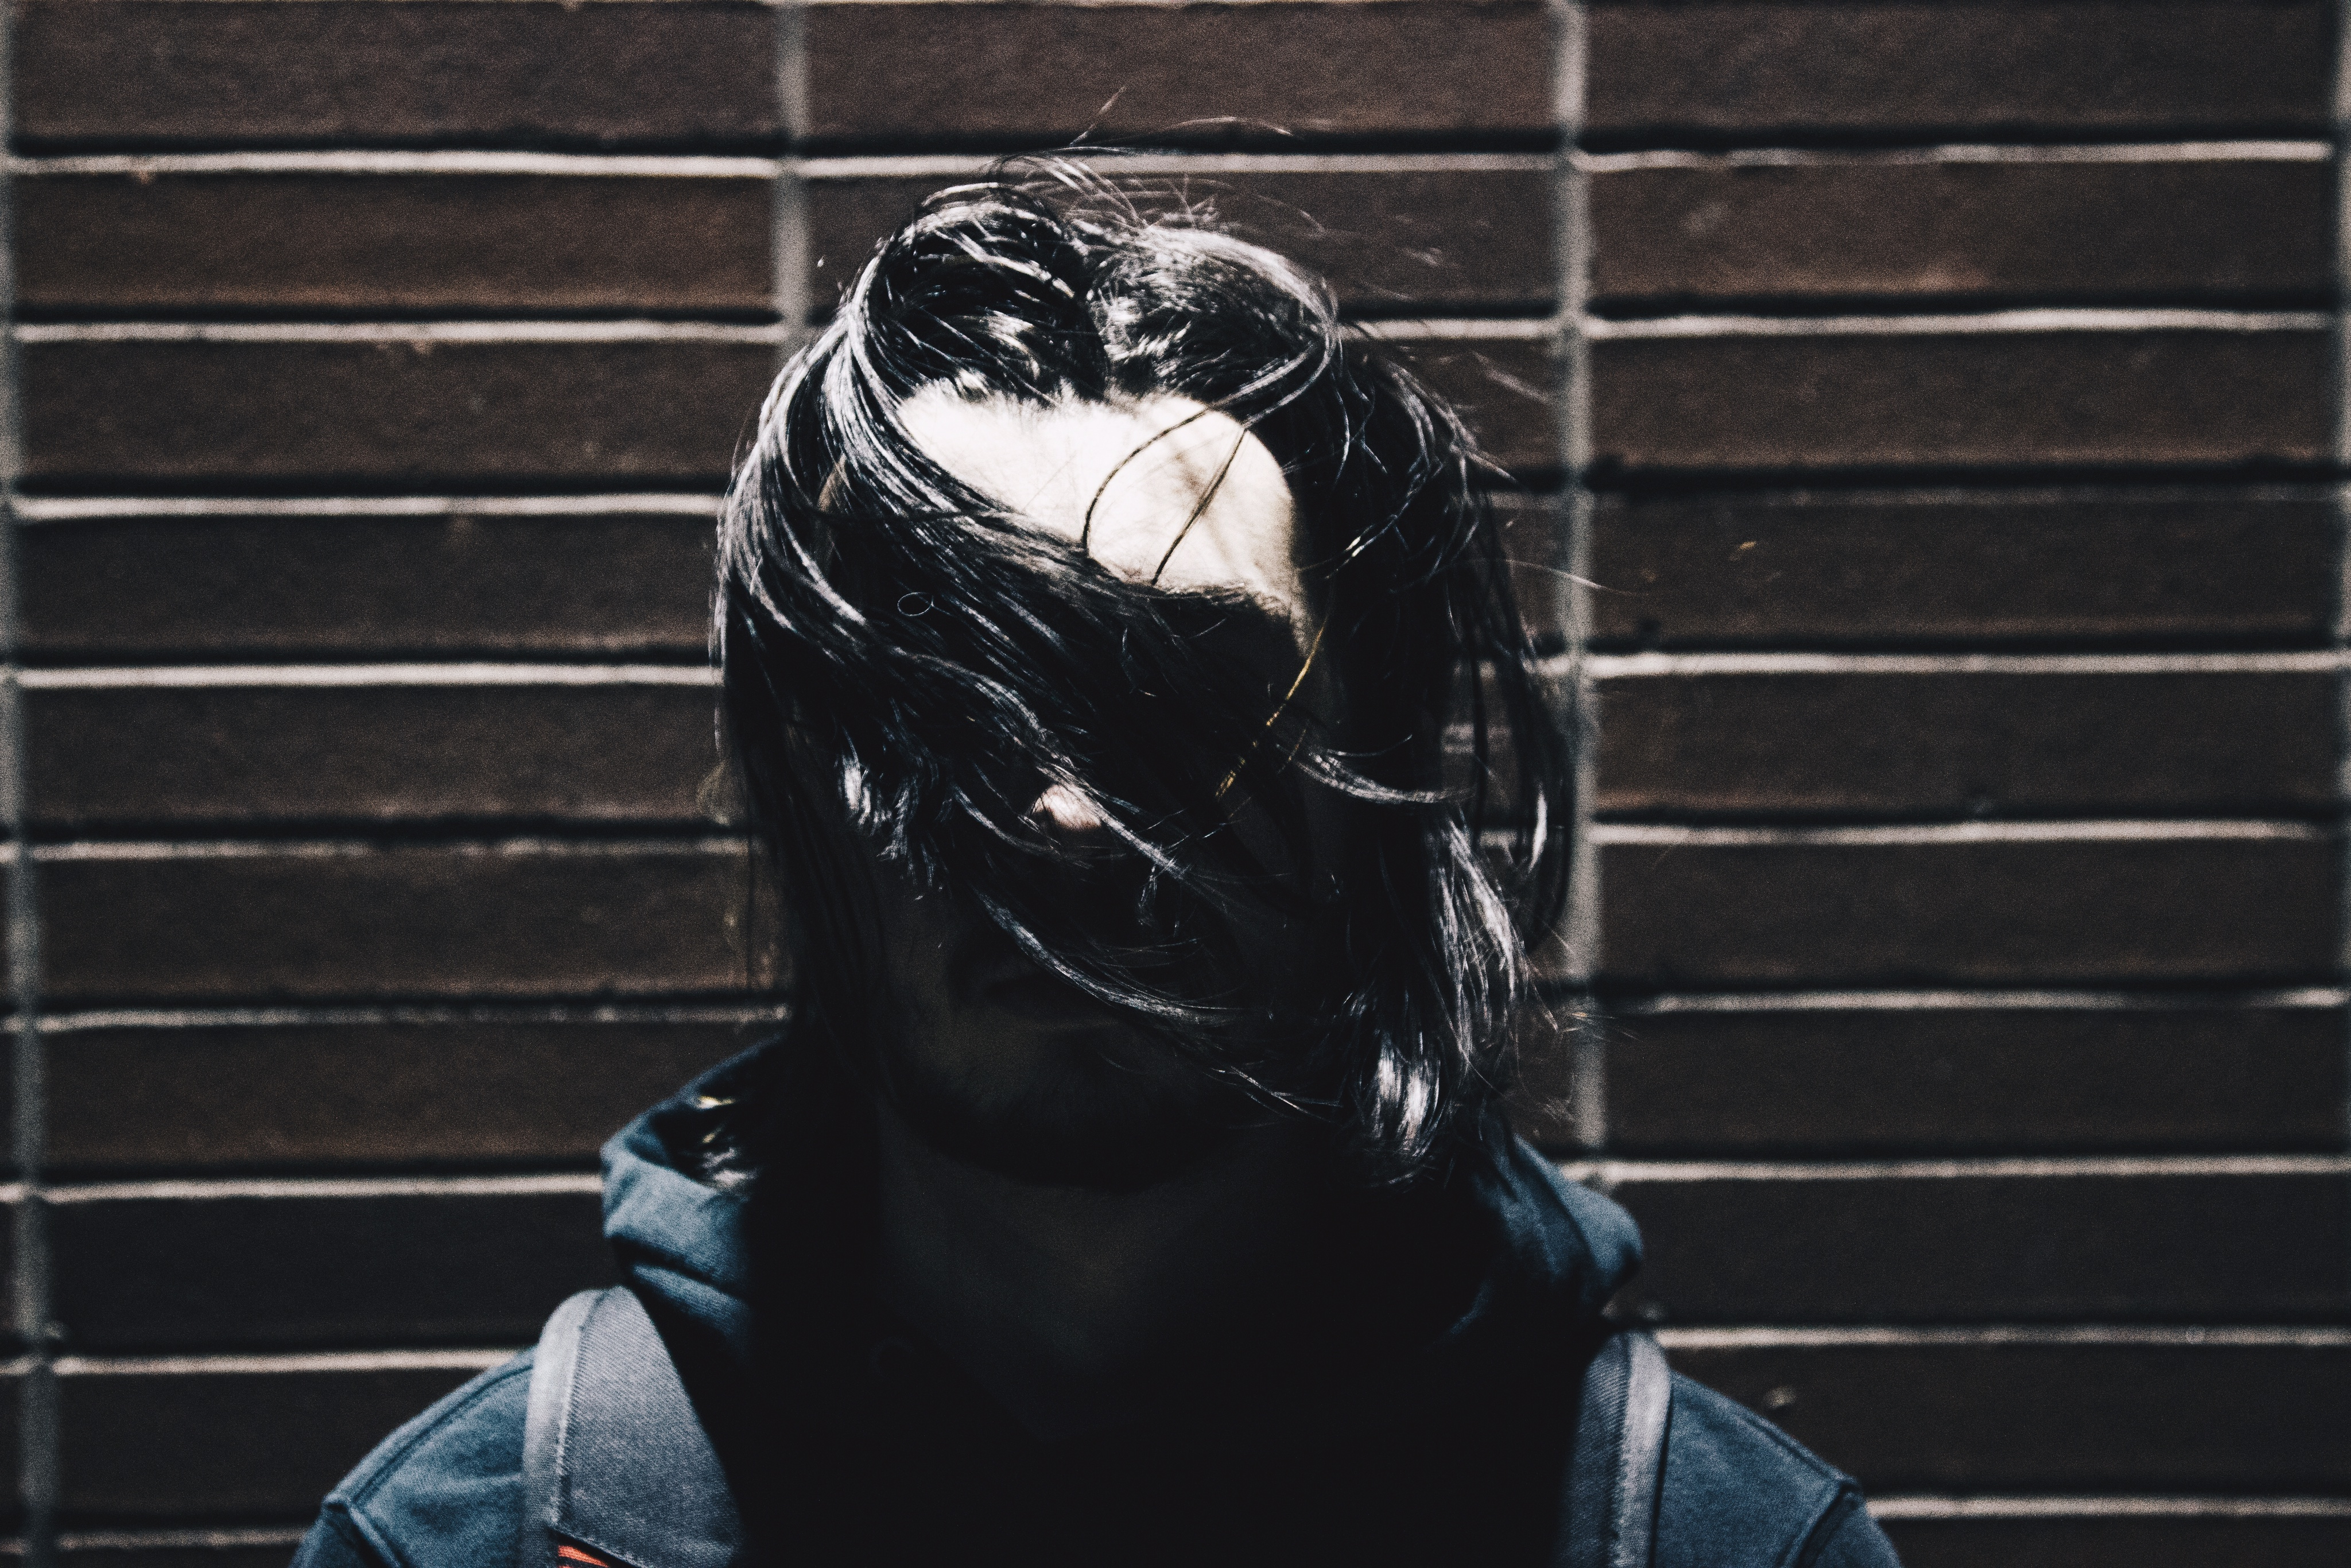
statue, darkness, blue, clothing, black, lady, photograph, costume